Women's College Hospital

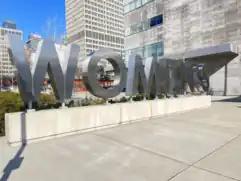
"Women's" sign added outside front entrance as part of 2015 renovations.

Women's College Hospital is a teaching hospital in Toronto, Ontario, Canada. It is located in downtown Toronto at the north end of Hospital Row, a section of University Avenue where several major hospitals are located. It currently functions as an independent ambulatory care hospital.